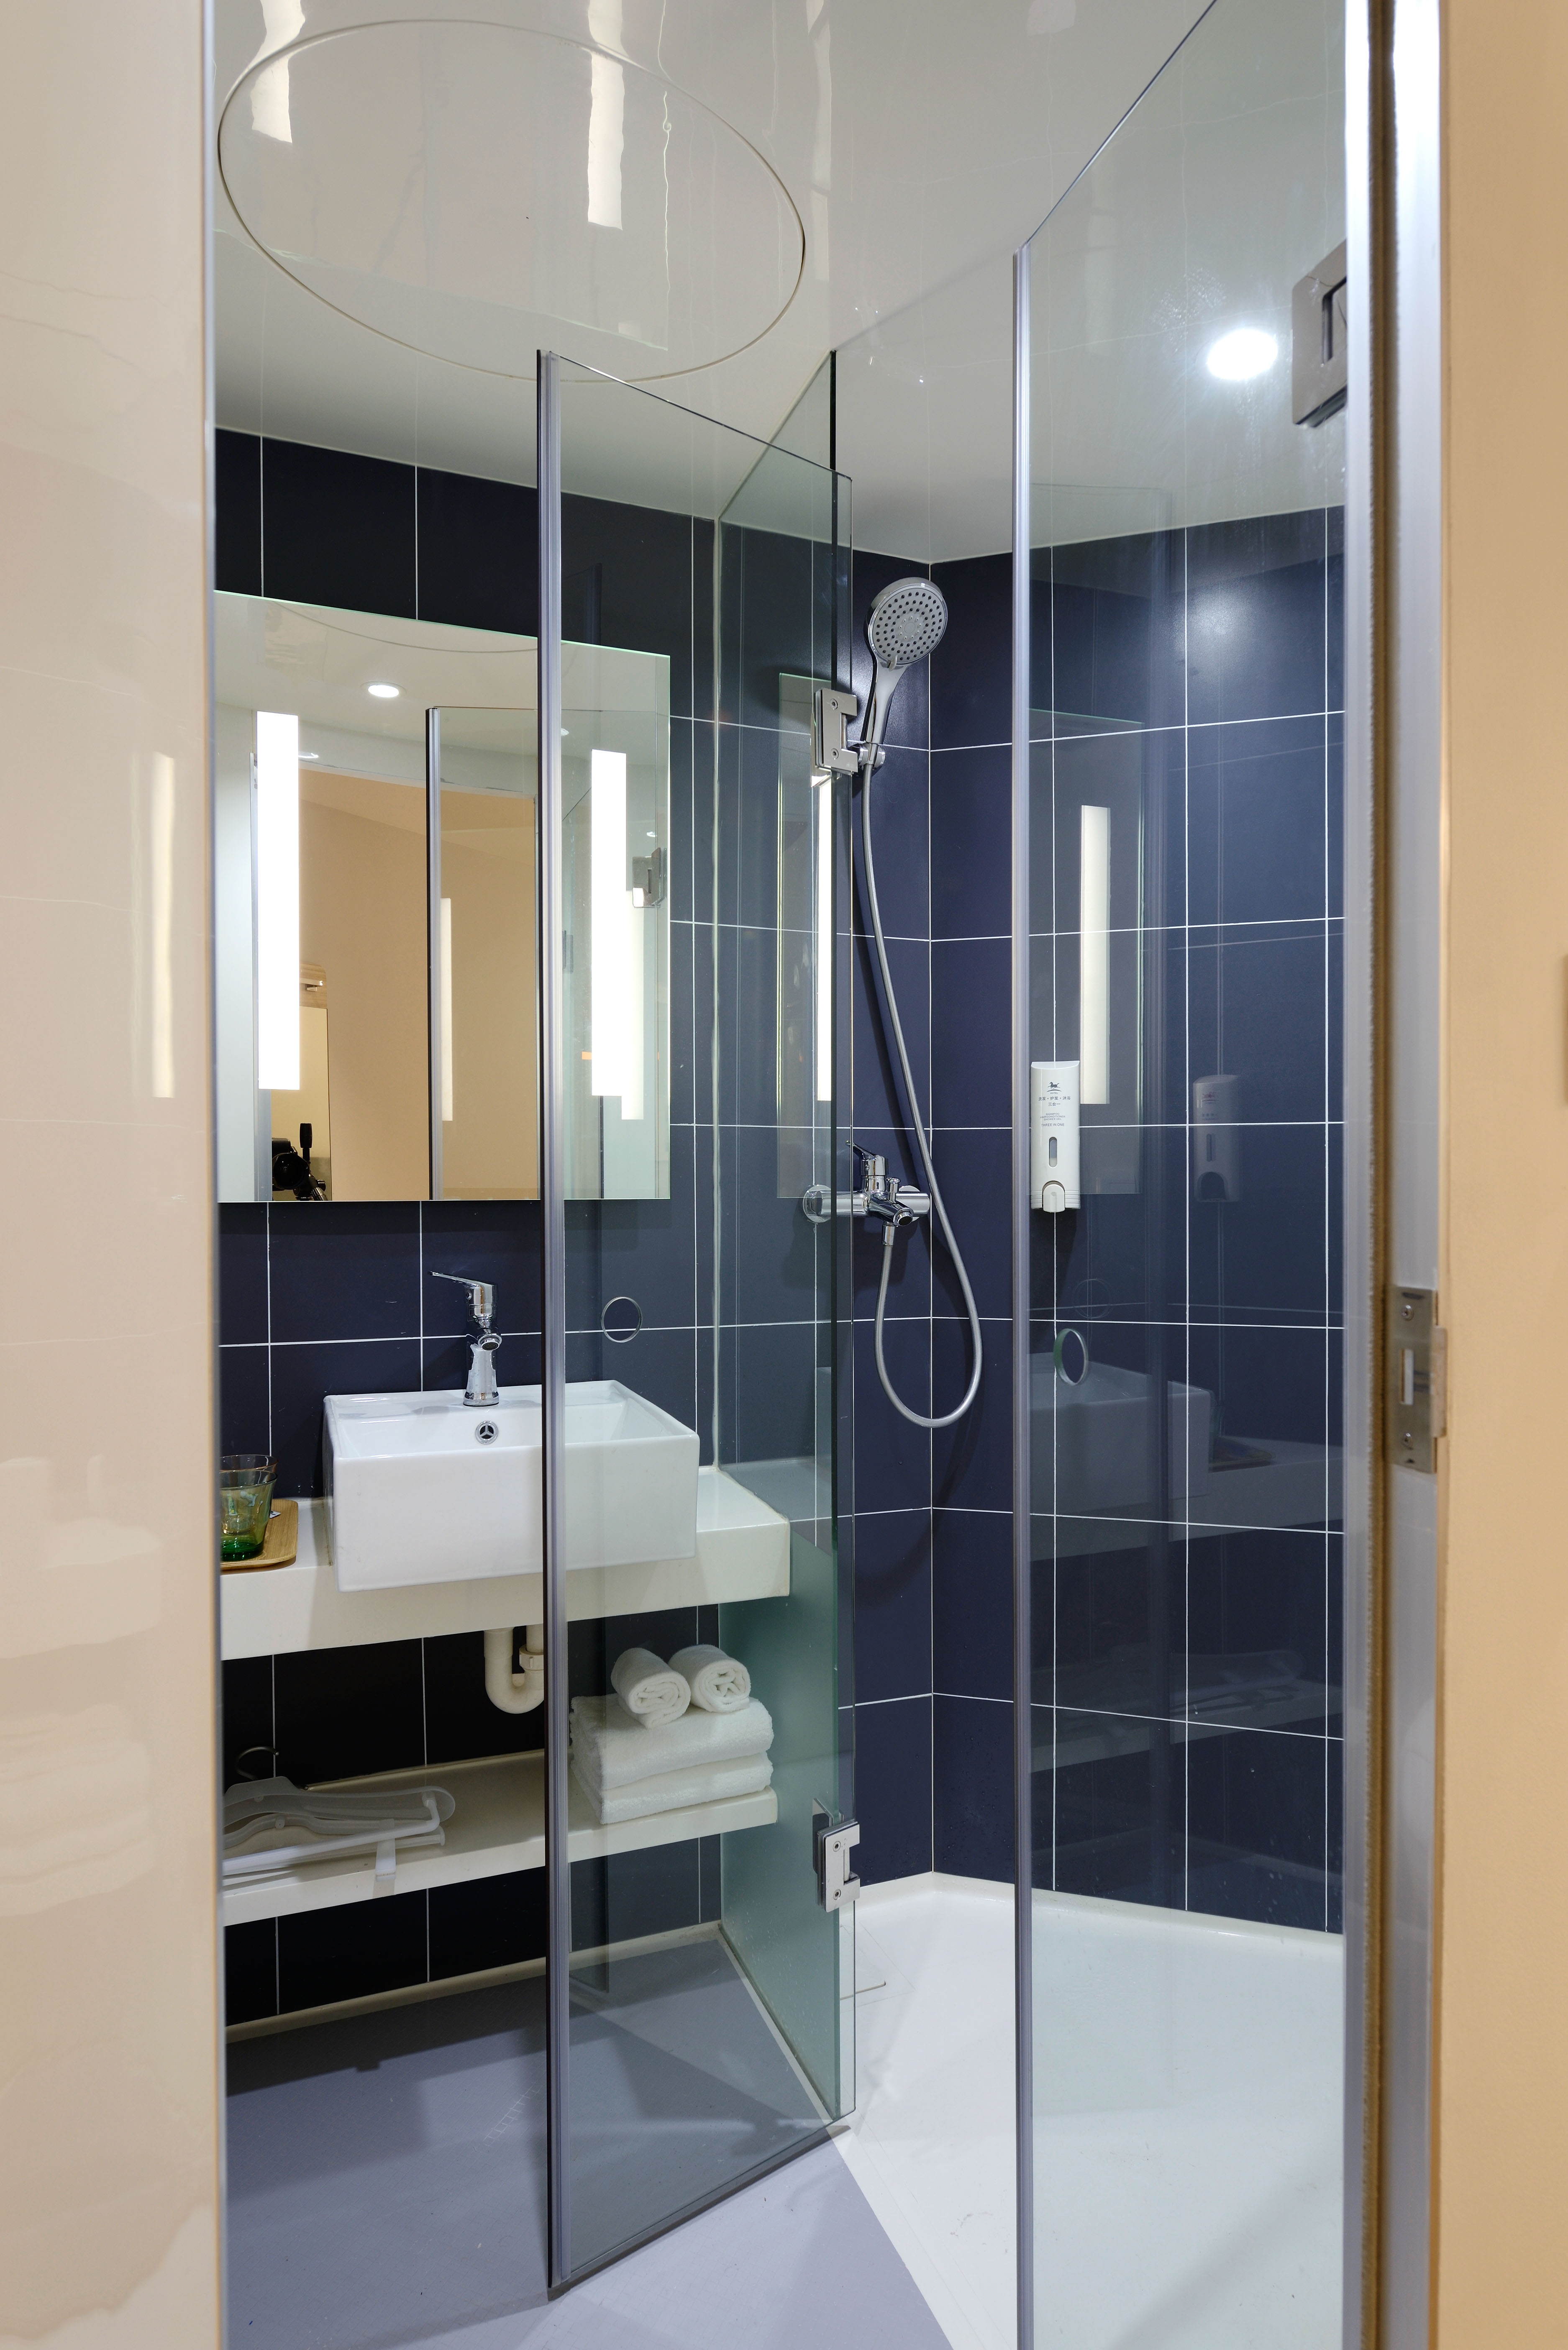
floor, glass, room, interior design, bathroom, hotel, new, guest room, plumbing fixture